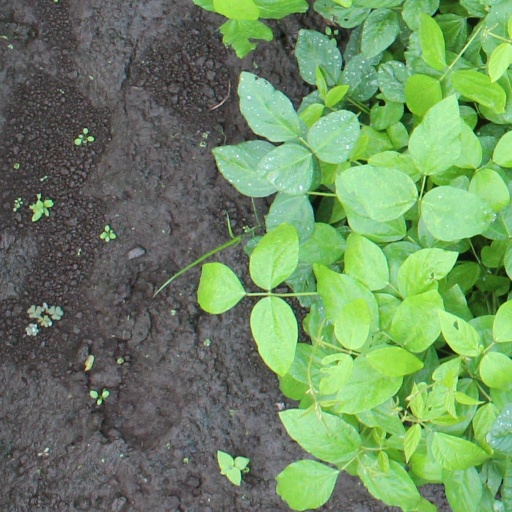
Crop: soybean